Army Combat Fitness Test

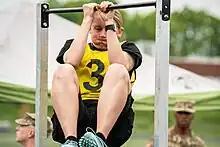
Member of the Maryland Army National Guard demonstrating the leg-tuck event of the early ACFT

The United States Army Combat Fitness Test (ACFT) is the fitness test for the United States Army. It was designed to better reflect the stresses of a combat environment, to address the poor physical fitness of recruits, and to reduce the risk of musculoskeletal injuries for service members. It consists of six events. Each event is graded on a scale from 0 to 100 points. A minimum of 60 points is required to pass each event. The maximum score is a 600. The test is the US Army's fitness test of record since October 2022.